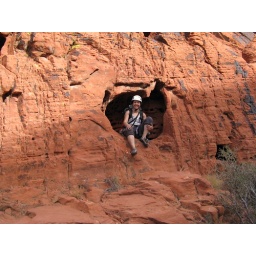
Nice pouch in the red rock